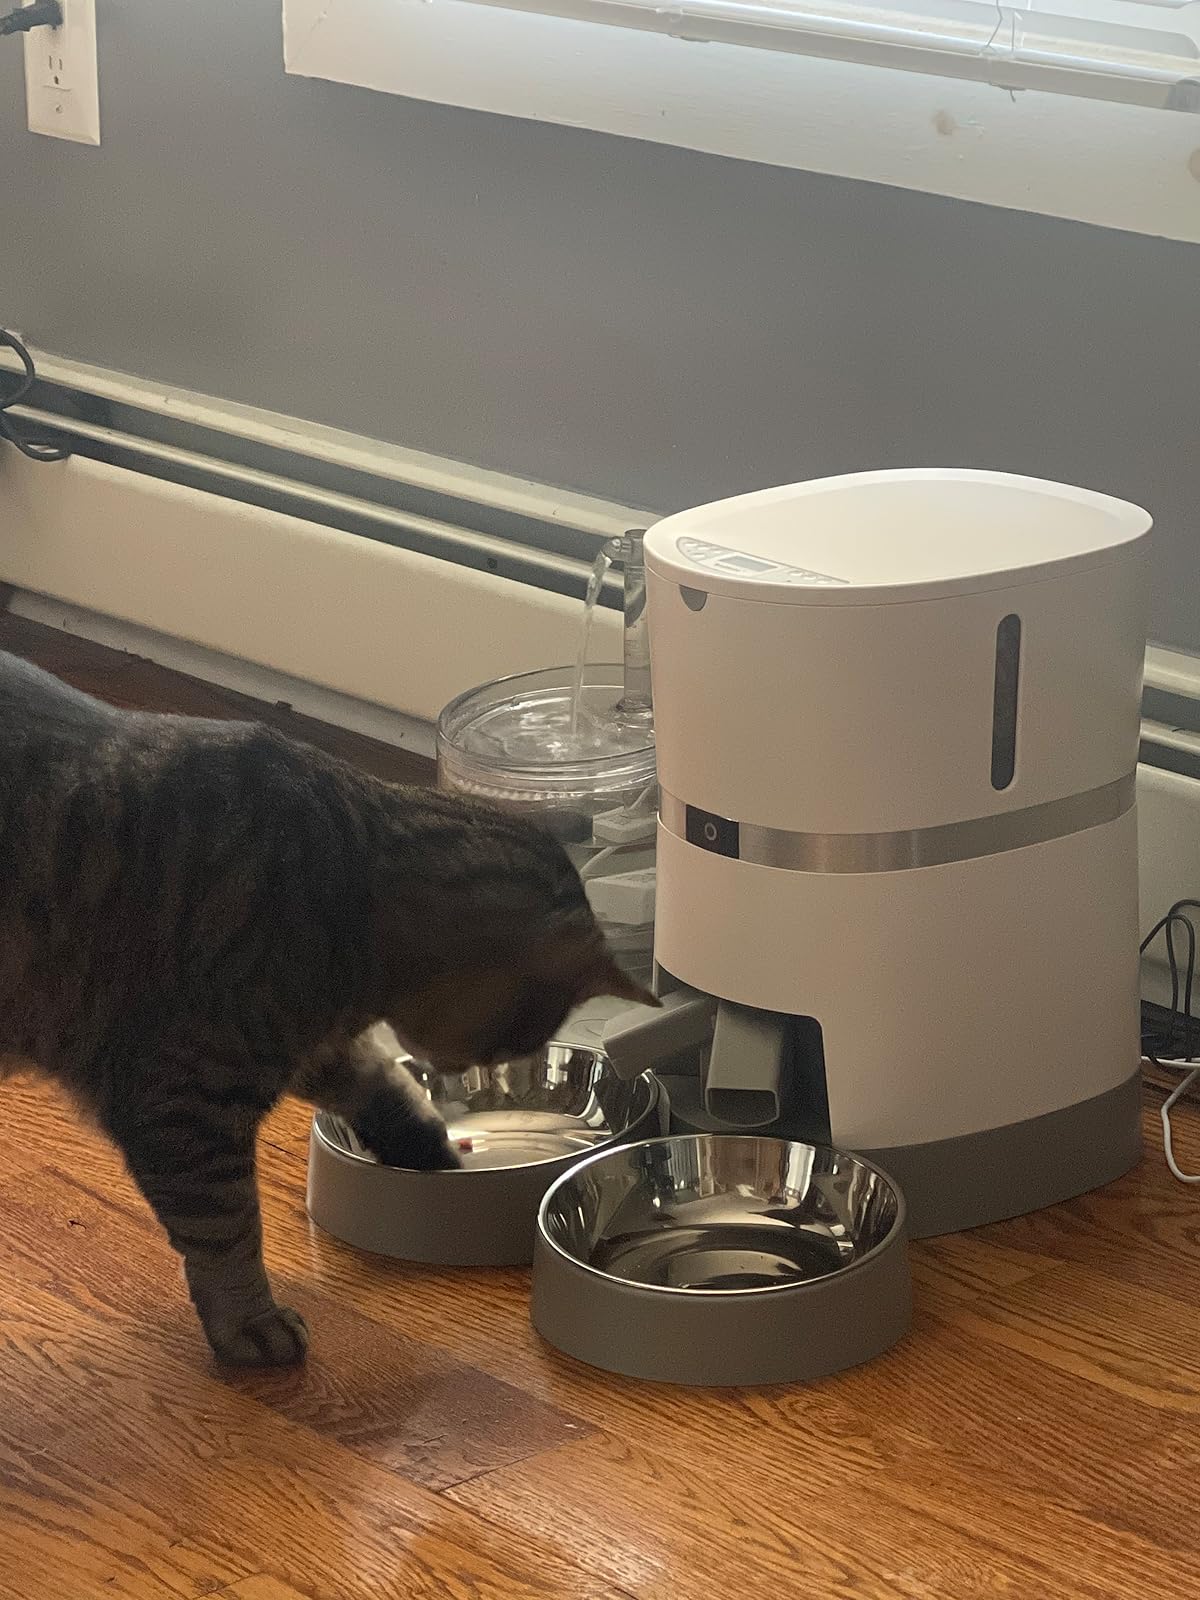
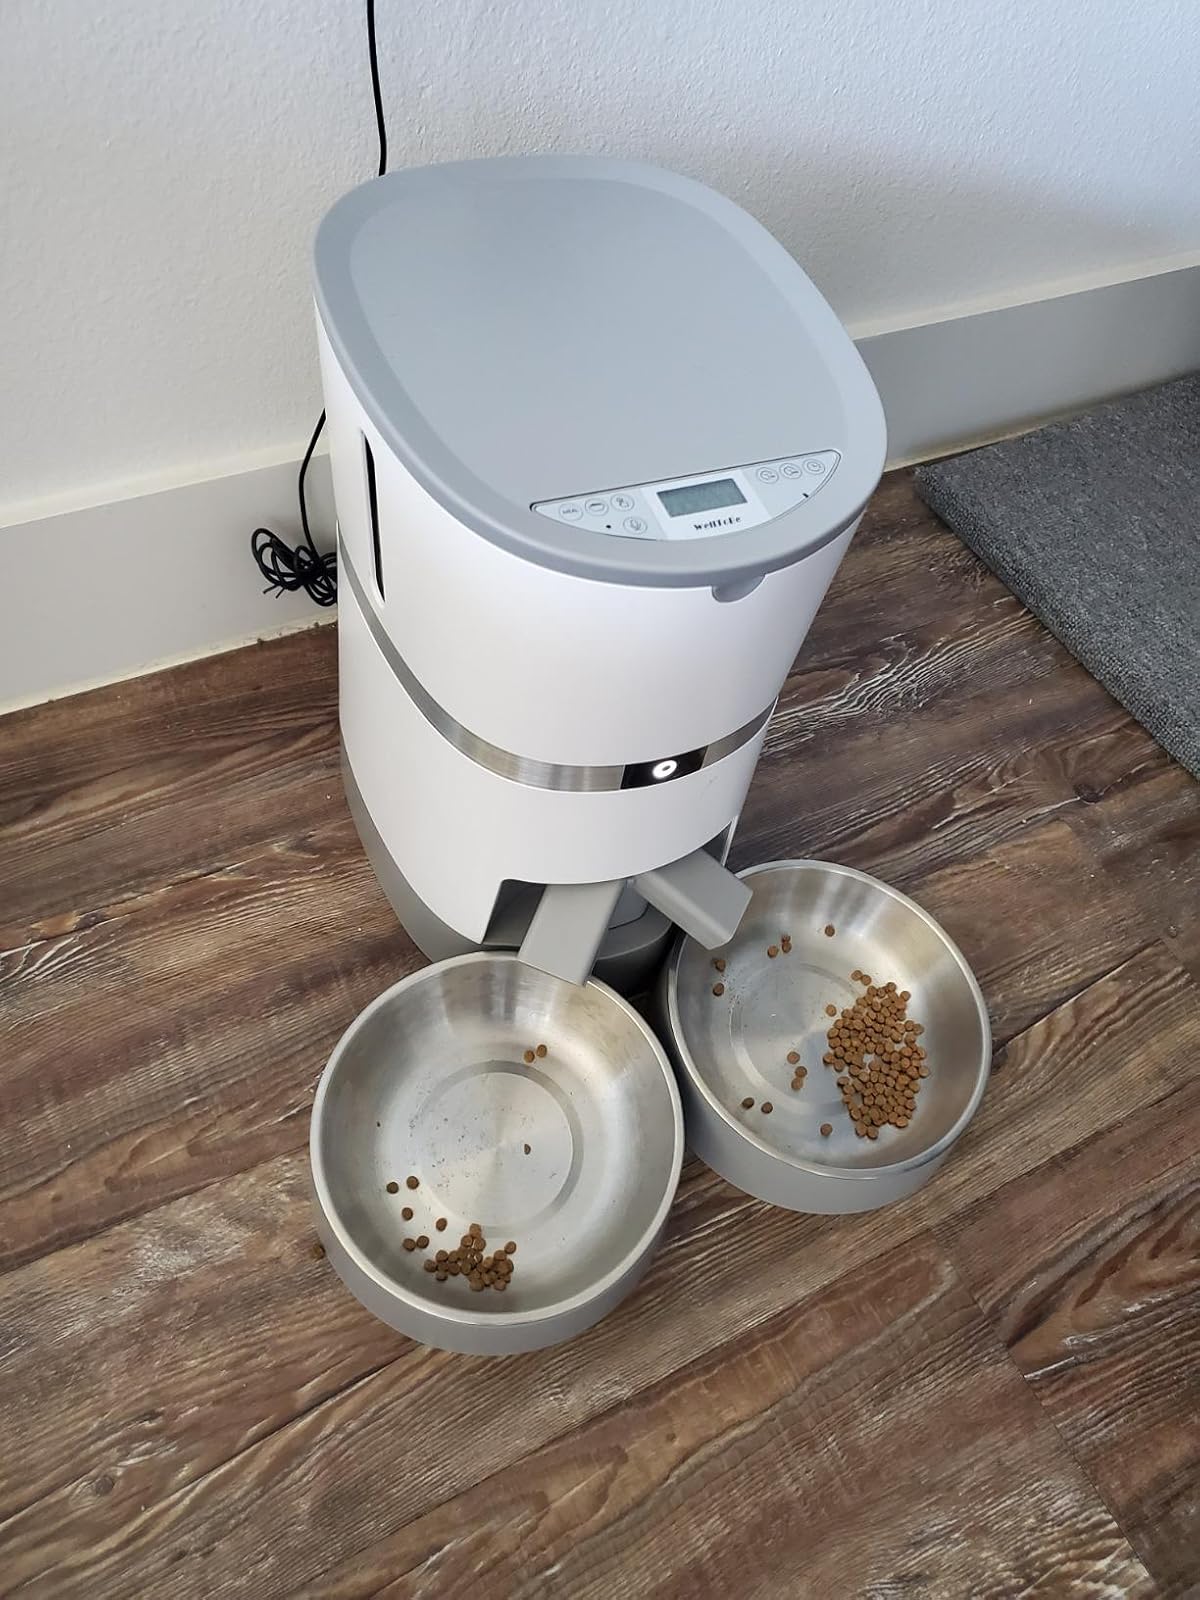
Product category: items_feeder
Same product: yes